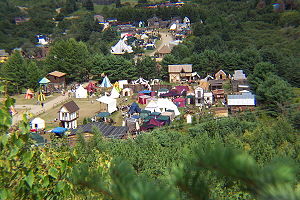
Bicolline
En del af hertugdømmet Bicolline.
"Bicolline er et fantasy kampliverollespil, der blev grundlagt i 1994. Det var dog ikke før 1996 at Le Duché de Bicolline og det første officielle ""Grande Bataille"" fandt sted og blev dannet. Begivenheden foregår på det dedikeret sted, der dækker 140 ha. og to middelalderlige landsbyer. Le Duché de Bicolline ligger i Saint-Mathieu-du-Parc nær Shawinigan, Quebec i Canada.